The Piano Teacher (film)

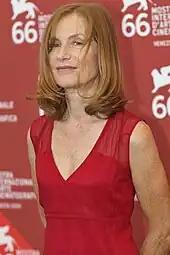
Isabelle Huppert's performance as Erika Kohut received universal acclaim from both critics and audiences.

Roger Ebert of "Chicago Sun-Times" awarded it three and a half stars, citing Huppert's confidence, writing on hints of revenge against The Mother character and defending the ending, saying "with a film like this any conventional ending would be a cop-out". Peter Bradshaw of "The Guardian" credited Haneke for aptitude in creating "nerve-jangling disquiet" and Huppert for "the performance of her career". David Denby of "The New Yorker" praised the film as "audaciously brilliant".